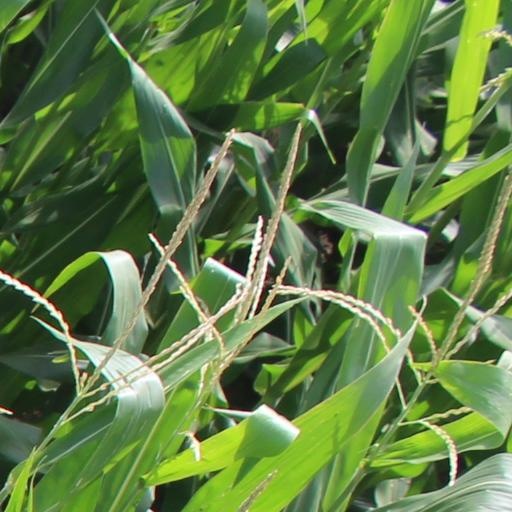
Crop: maize; corn